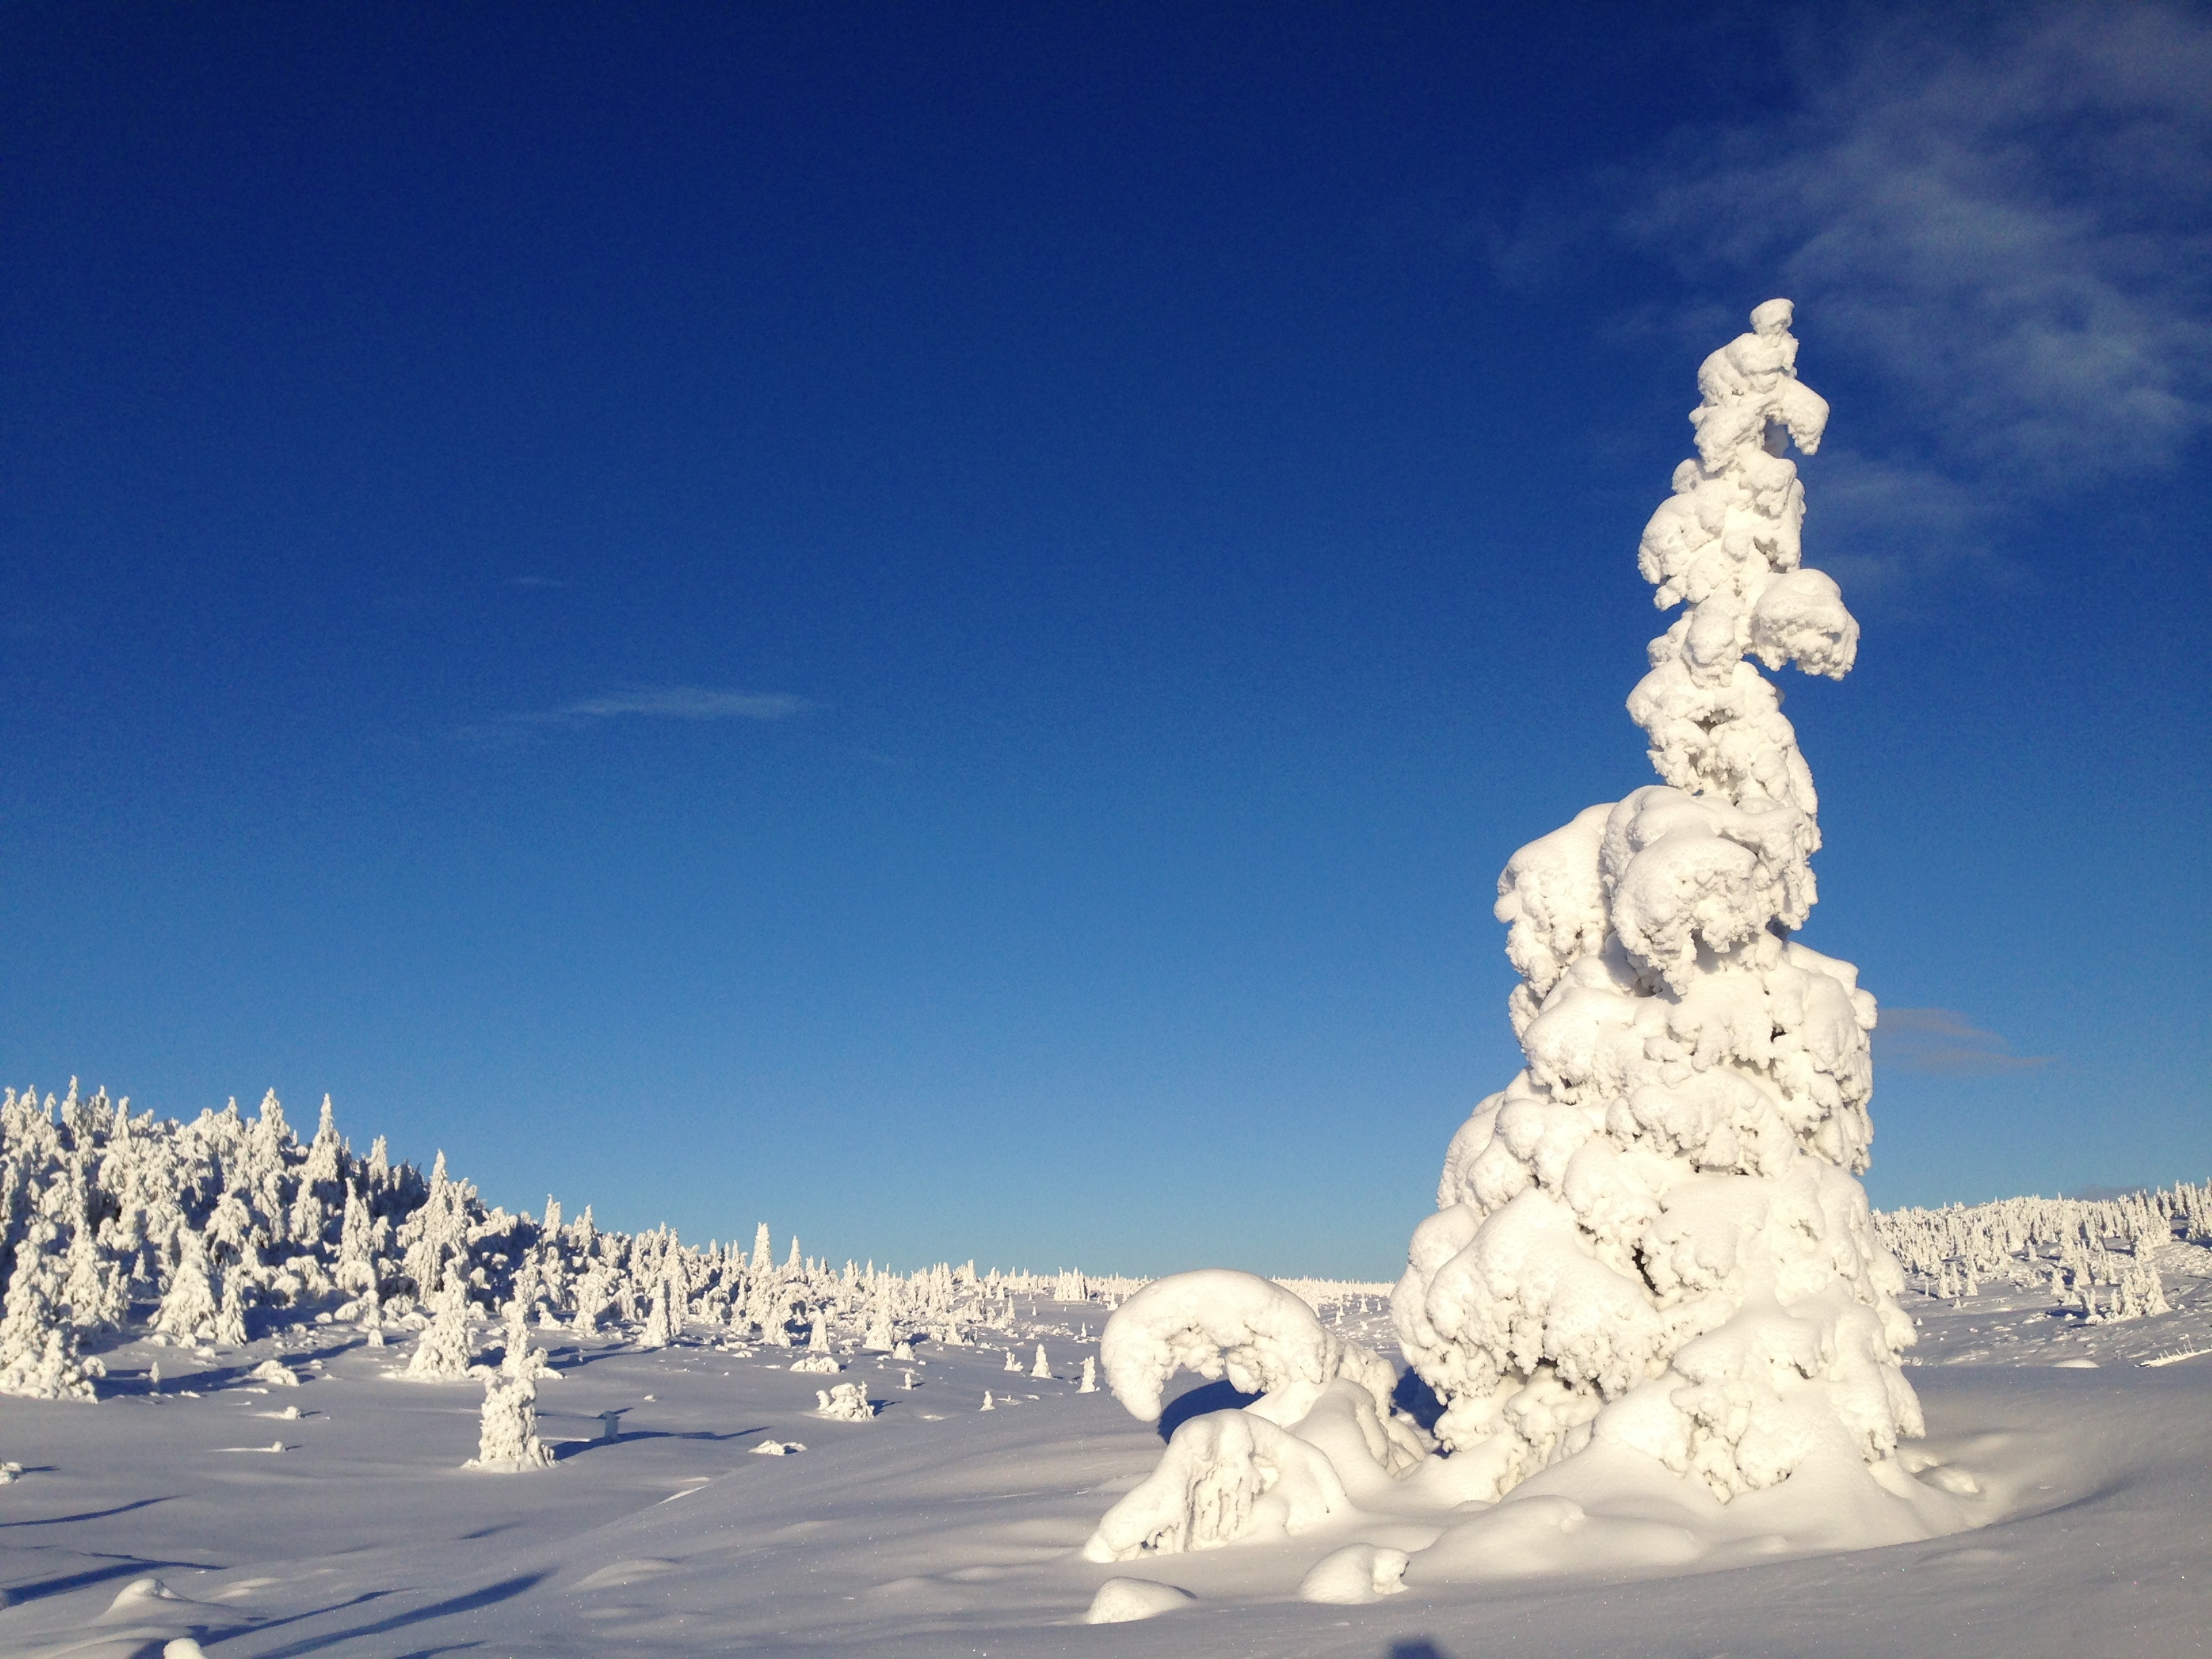
mountain, snow, winter, sky, ice, arctic, season, freezing, arctic ocean